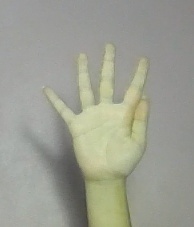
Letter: sheen